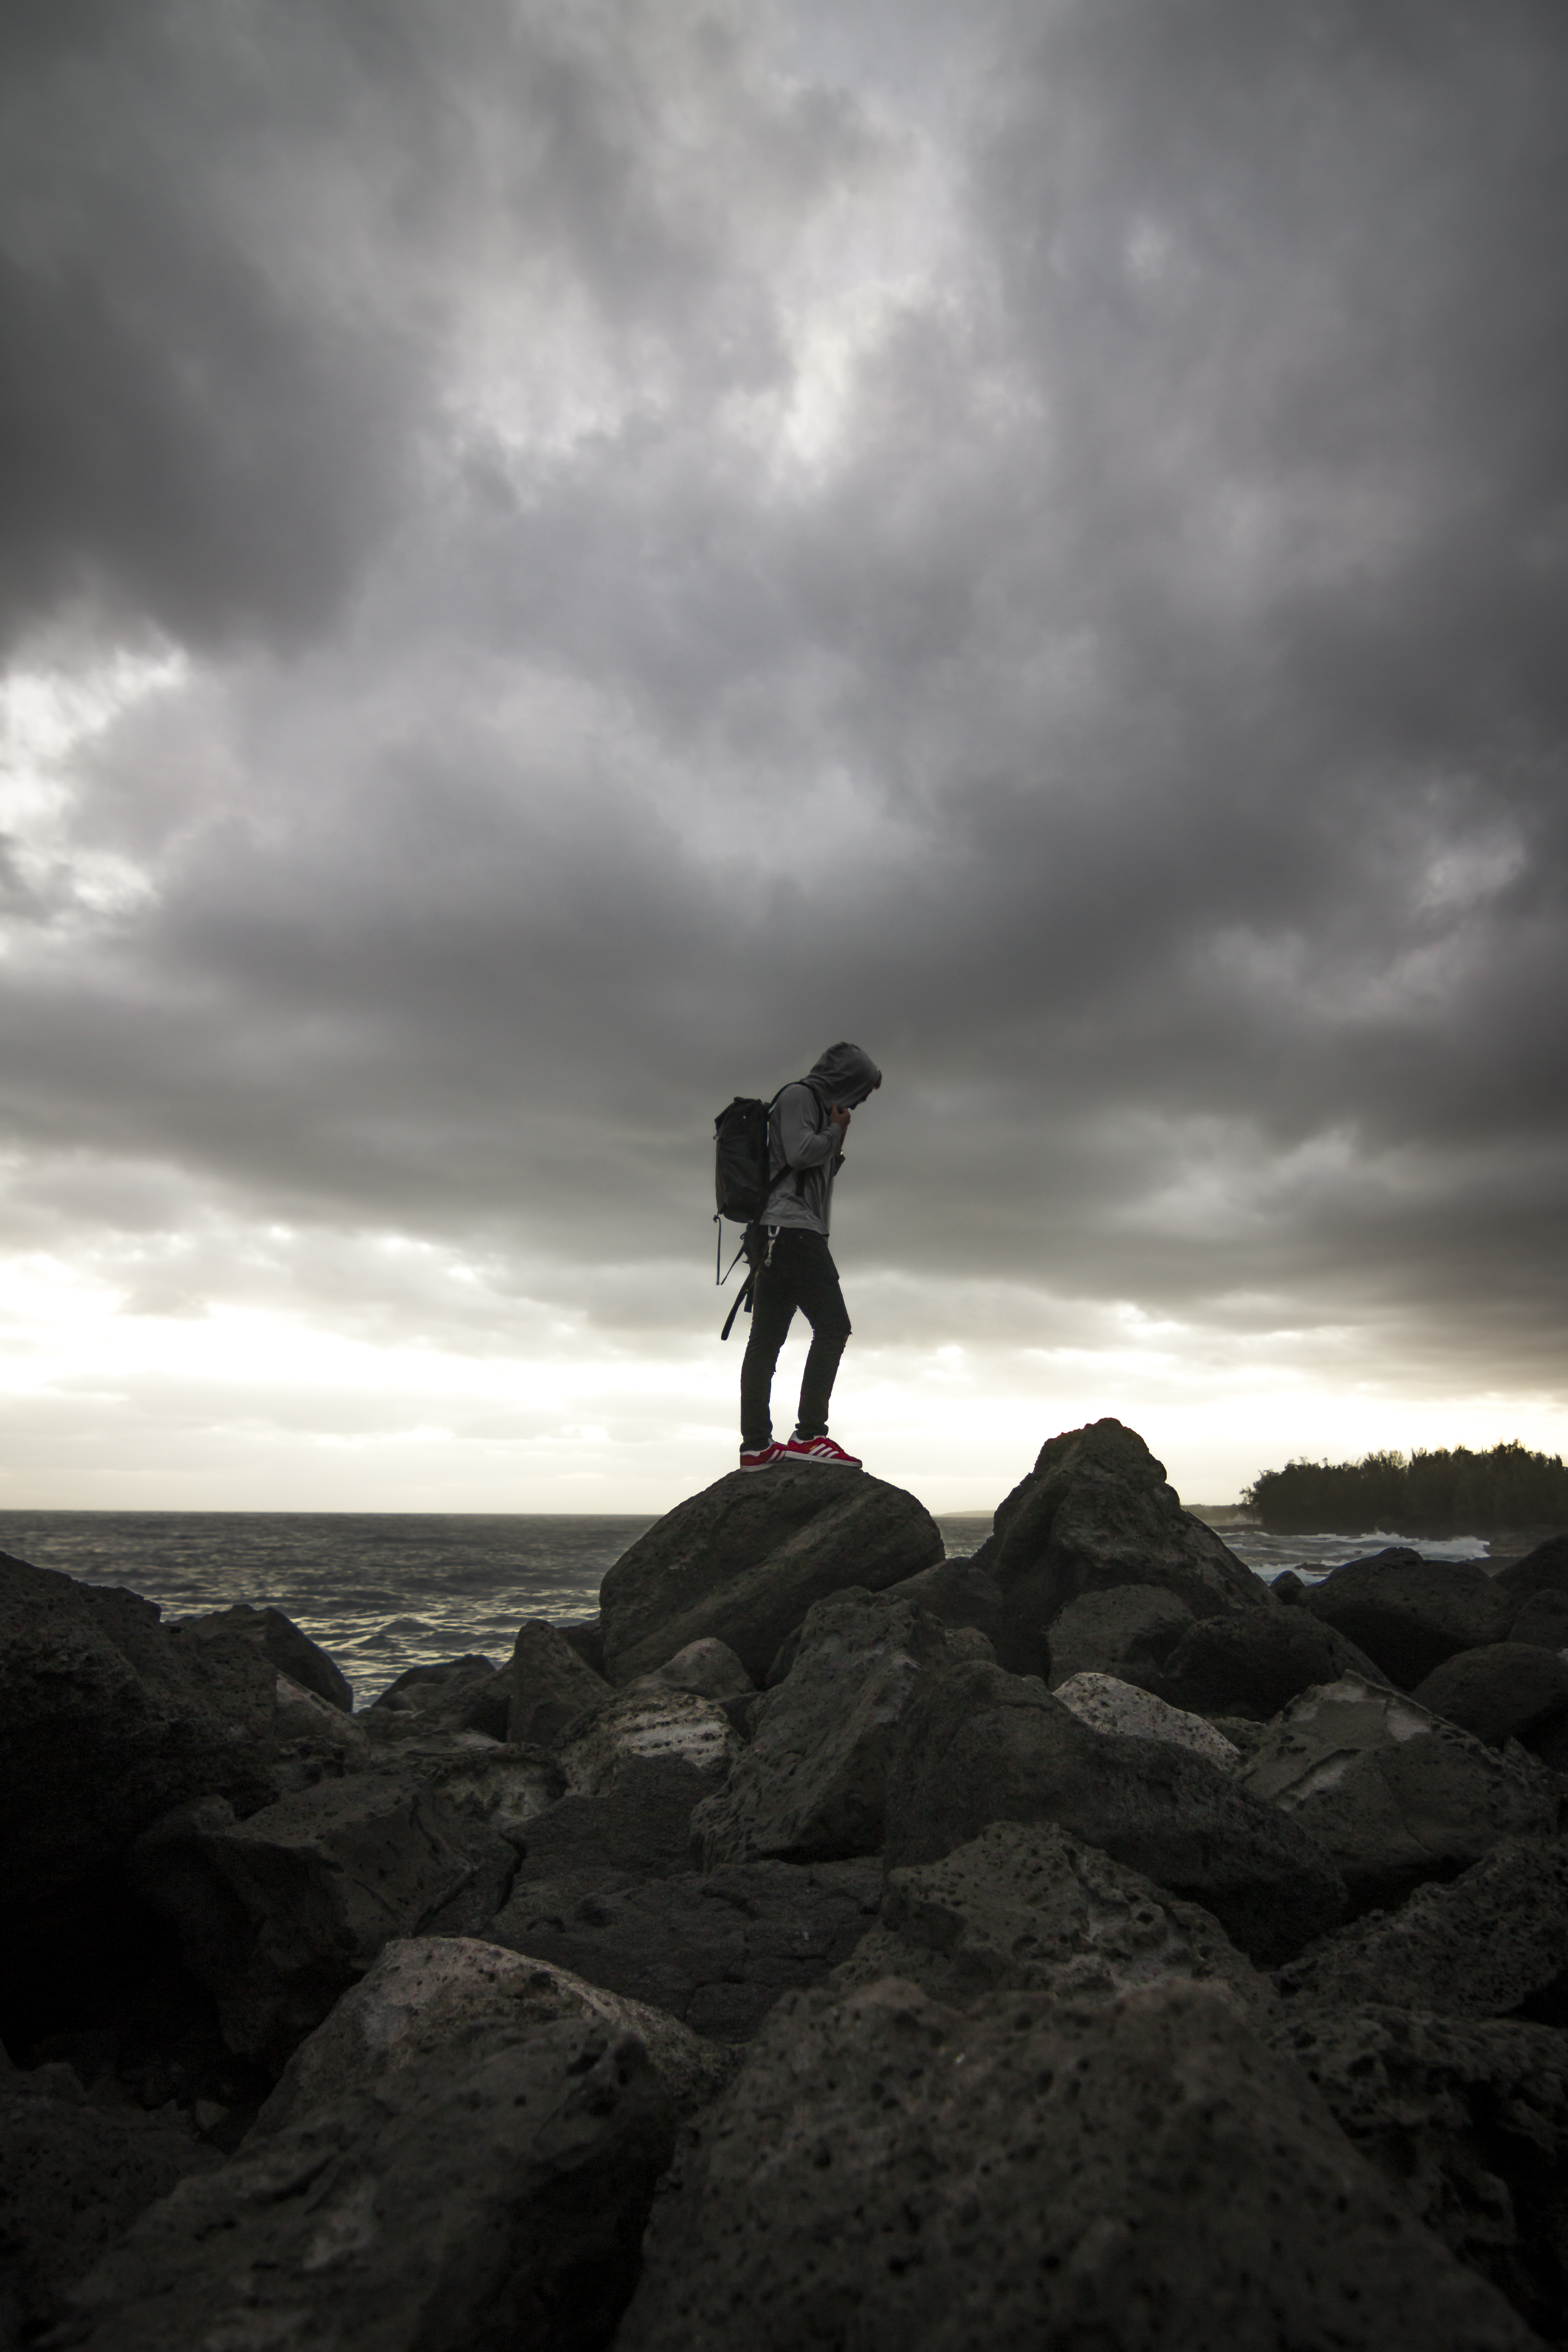
black, sky, cloud, black and white, sea, rock, monochrome photography, standing, photography, human, horizon, atmosphere, ocean, monochrome, landscape, coast, stock photography, silhouette, vacation, adventure, terrain, style, beach